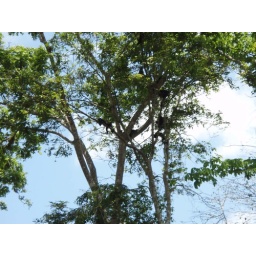
Monkey family sleeping in the tree